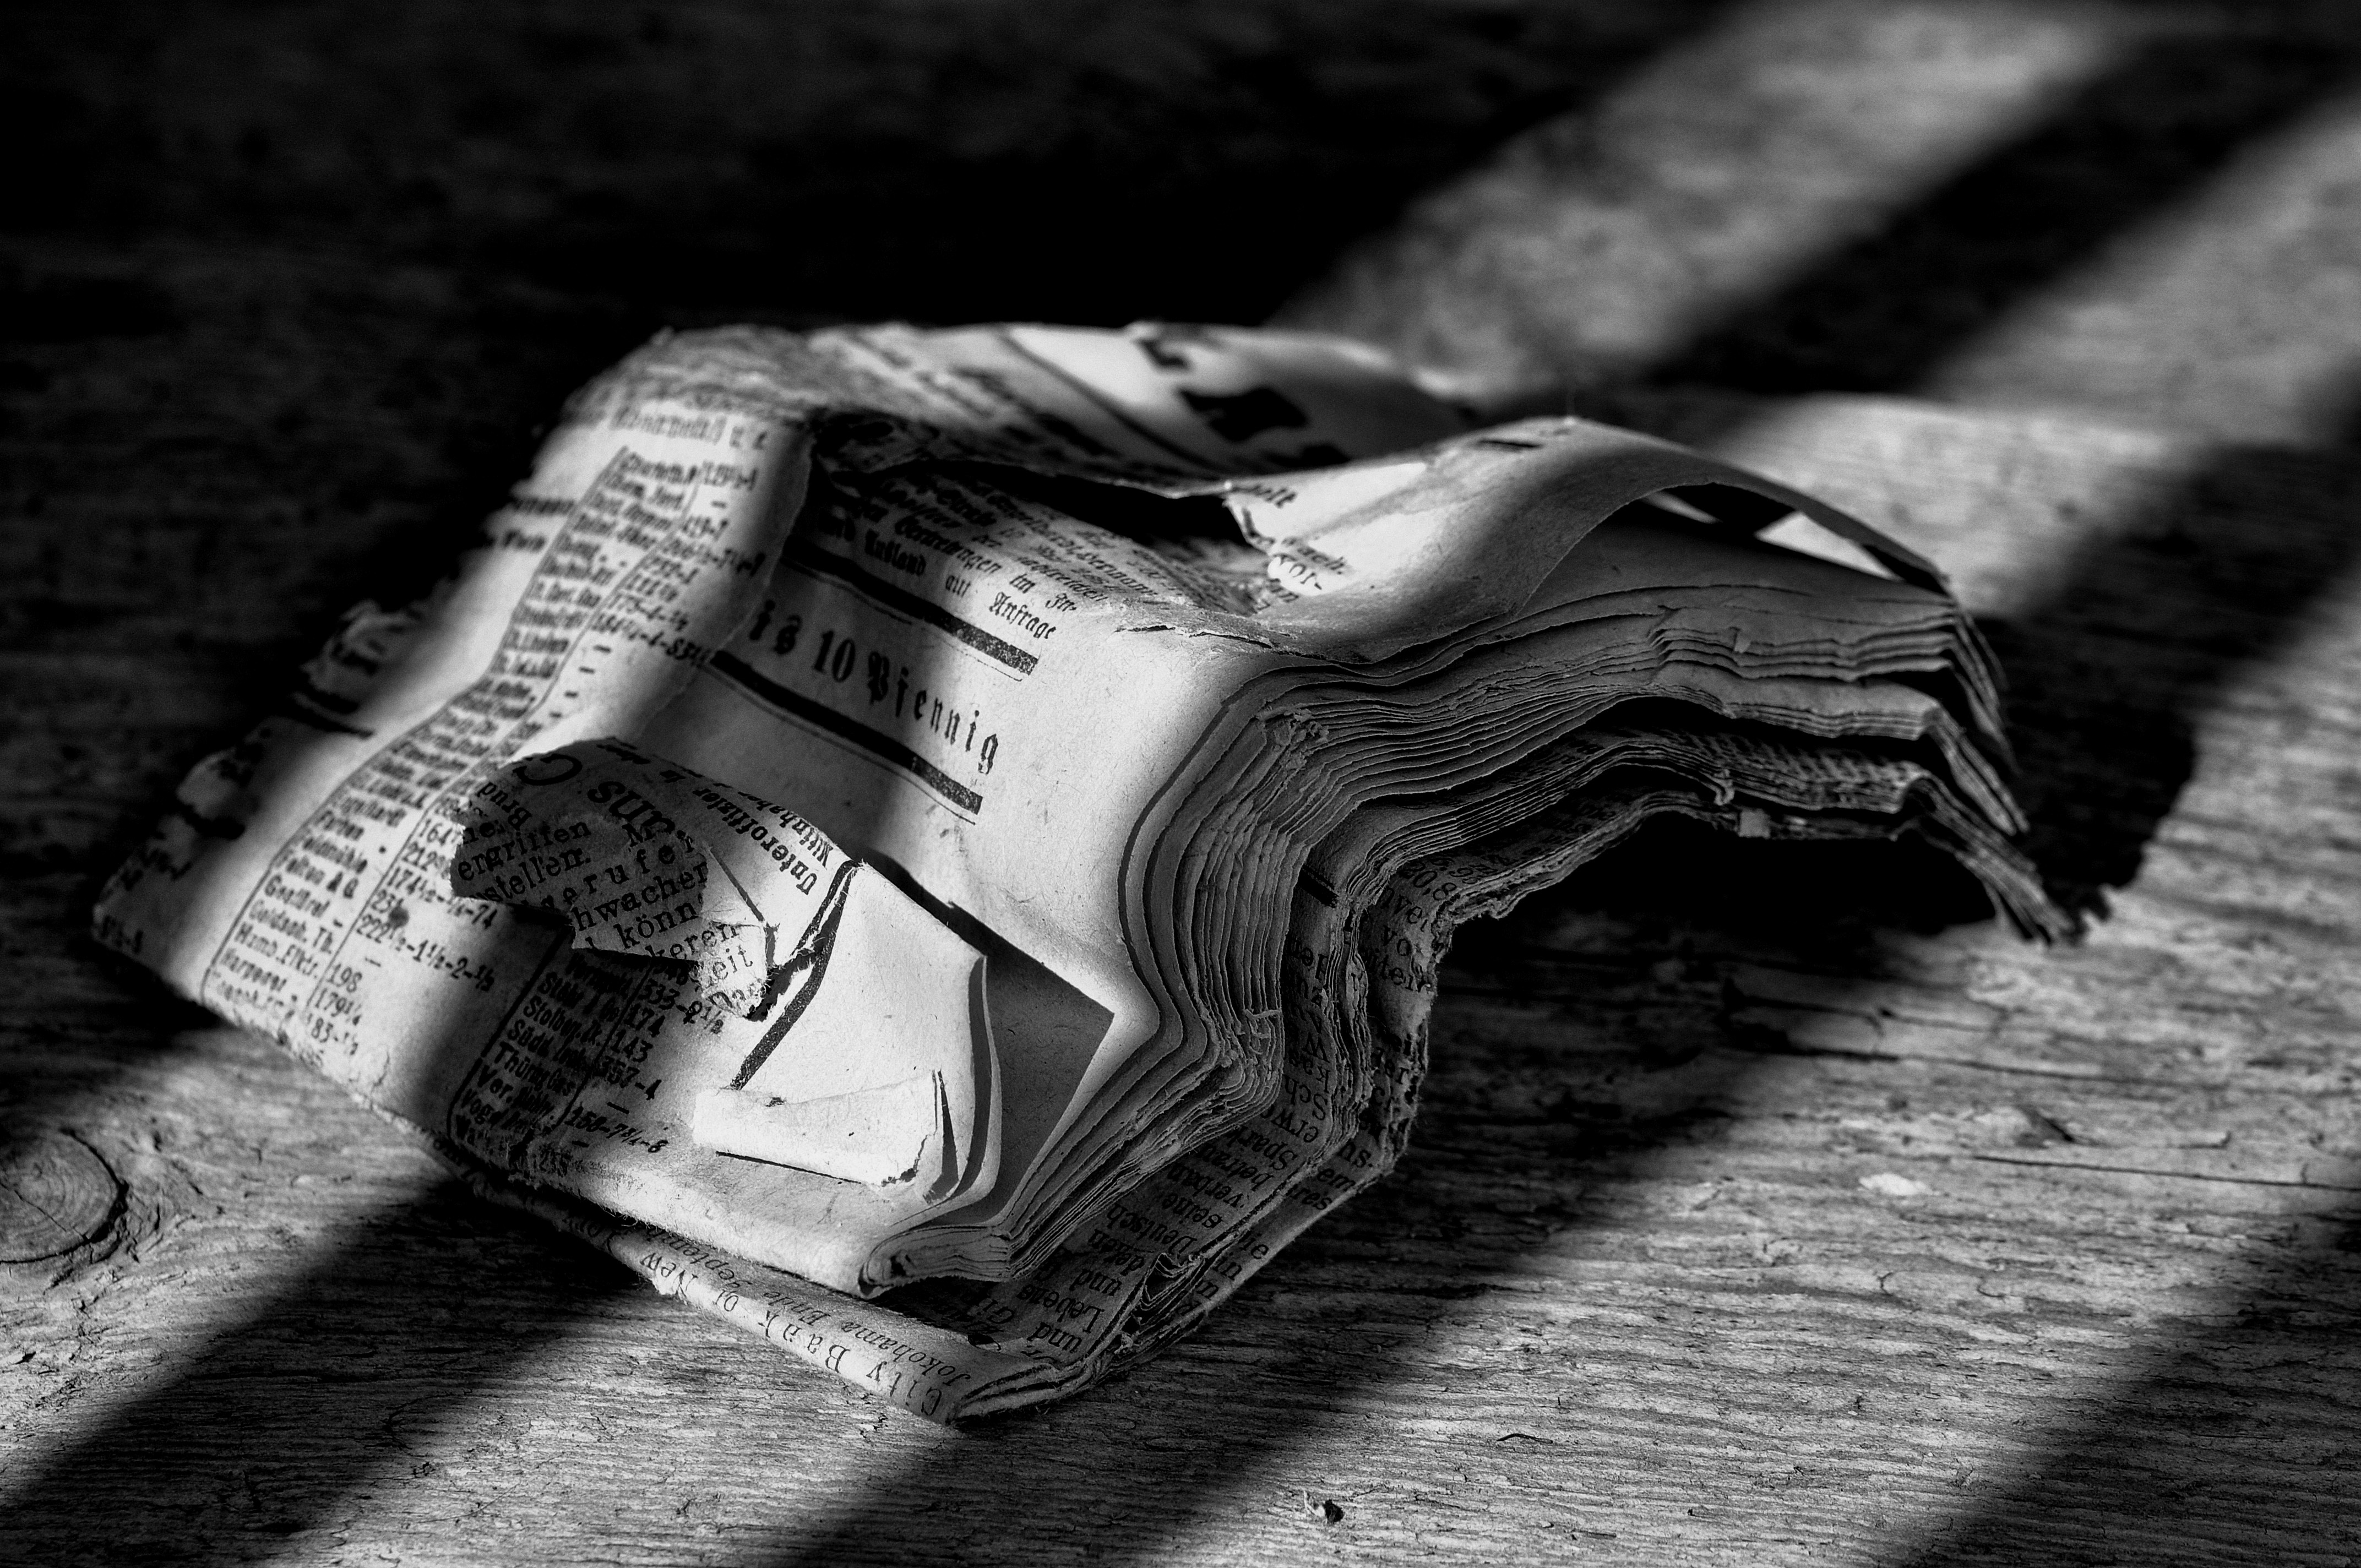
hand, black and white, white, photography, antique, old, newspaper, darkness, black, monochrome, wood floor, close up, drawing, photograph, image, emotion, light and shadow, daily newspaper, black and white recording, monochrome photography, film noir, abendblatt